Church of San Esteban (Murillo de Río Leza)

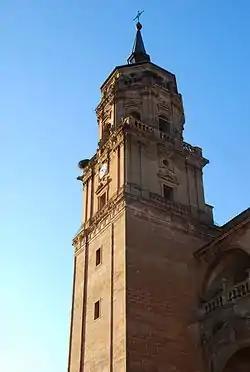

The Church of San Esteban is a church located in Murillo de Río Leza, Spain. It was declared a national monument in 1979, and "Bien de Interés Cultural" on 2 February 1983. The patron saint of the church is Saint Stephen the Protomartyr.